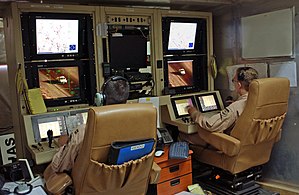
UAV
Her ses kaptajn Richard Koll til venstre og Airman af 1. grad Mike Eulo i udførelsen af funktionscheck efter at de har sendt en UAV i luften.
En UAV også kaldet en drone er oprindeligt en USAF-militærterm som beskriver den seneste generation af pilotløse luftfartøjer, som kan genbruges flere gange. Så krydsermissiler og rumsonder er f.eks. ikke UAV og droner. Droner bruges primært om ubemandede målfly til at afprøve antiflymissiler eller til at træne luftværnsskytter. Oftest er det udfasede fly eller store modelfly. NASA anvendte i 1984 en Boeing 720-drone til afprøve mindre brandfarligt brændstof i et kontrolleret styrt.